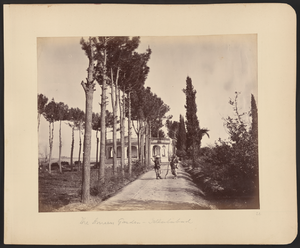
Ce cliché du jardin de l'émir, à Jalālābād, est extrait d'un album de photographies historiques rares de personnalités et de sites associés à la seconde guerre anglo-afghane. Le site de la ville moderne de Jalālābād fut choisi par Zahīr al-Dīn Muhammad Bābur (1483-1530), premier empereur moghol. La construction débuta en